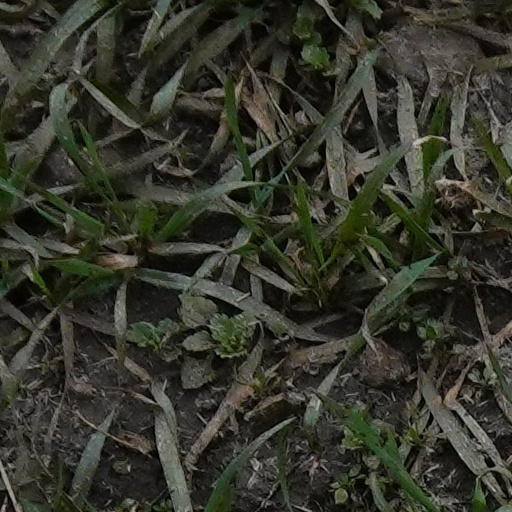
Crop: wheat